Journey's End (2010 film)

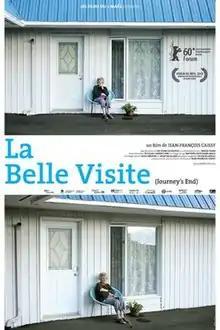
Film poster

Journey's End is a 2010 Canadian documentary film, directed by Jean-François Caissy. The film profiles the residents of the Auberge des Caps, a former motel in Carleton, Quebec which has been converted into a retirement home.